Testosterone (2003 film)

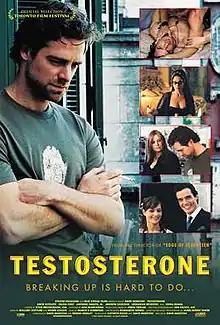

Testosterone is a 2003 film directed by David Moreton and starring David Sutcliffe, Antonio Sabato, Jr., and Jennifer Coolidge. It is an adaptation of James Robert Baker's novel "Testosterone".